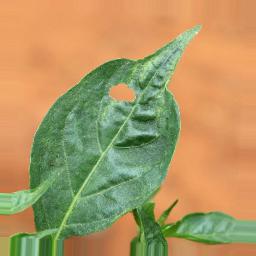
Label: mites_and_trips